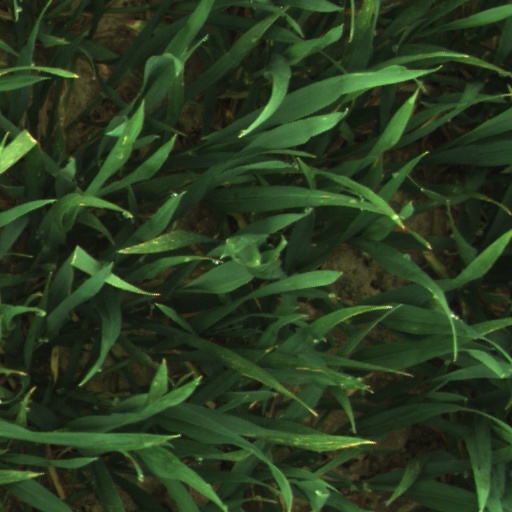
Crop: wheat